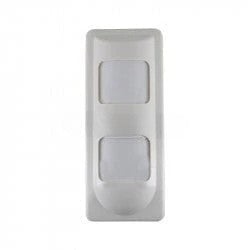
Securi-Prod Outdoor Detector - Dual PIR with Microwave Technology
🌐 Securi-Prod Outdoor Detector: Dual PIR with Microwave Technology The Securi-Prod Outdoor Detector combines advanced dual Passive Infrared (PIR) sensing with microwave technology to deliver exceptional motion detection capabilities for outdoor security. This innovative detector is designed to provide reliable performance in various weather conditions, ensuring that your property remains protected at all times. The dual PIR sensors work in tandem to minimize false alarms while maximizing detection accuracy, making it an ideal choice for residential and commercial applications. Equipped with microwave technology, the Securi-Prod enhances detection range and sensitivity, allowing it to identify movement even in challenging environments. Its robust weather-resistant housing ensures durability, while the adjustable mounting options provide flexibility for installation in various outdoor settings. With this detector, you can enjoy peace of mind knowing that your property is monitored by a state-of-the-art security solution. Key Features 🌟 Feature 📜 Description Dual PIR Sensors Enhanced detection accuracy with reduced false alarms. Microwave Technology Increases sensitivity and detection range. Weather-Resistant Design Built to withstand outdoor conditions. Adjustable Mounting Flexible installation options for various environments. Technical Specifications ⚙️ Specification 📊 Details Model Securi-Prod Outdoor Detector Detection Type Dual PIR with Microwave Detection Range Up to 12 meters Power Supply 12-24 VDC Alarm Output Relay output for alarm signaling Operating Temperature -20°C to +50°C
Brand: GUNMANSA
Category: Home & Garden > Business & Home Security > Motion Sensors